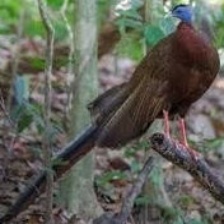
Species: GREAT ARGUS
Scientific name: ARGUSIANUS ARGU